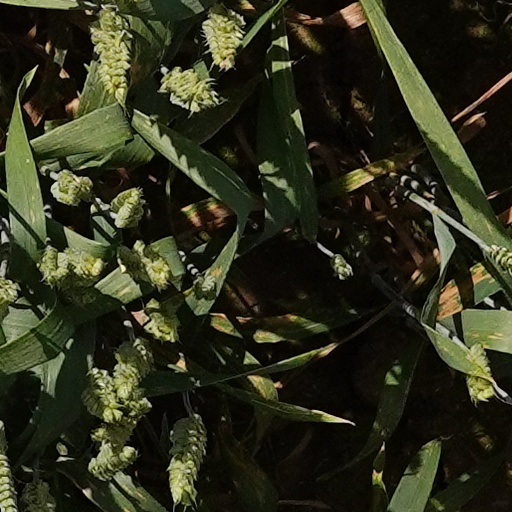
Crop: wheat